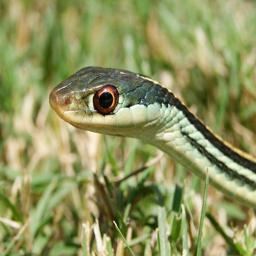
Animal: snakes